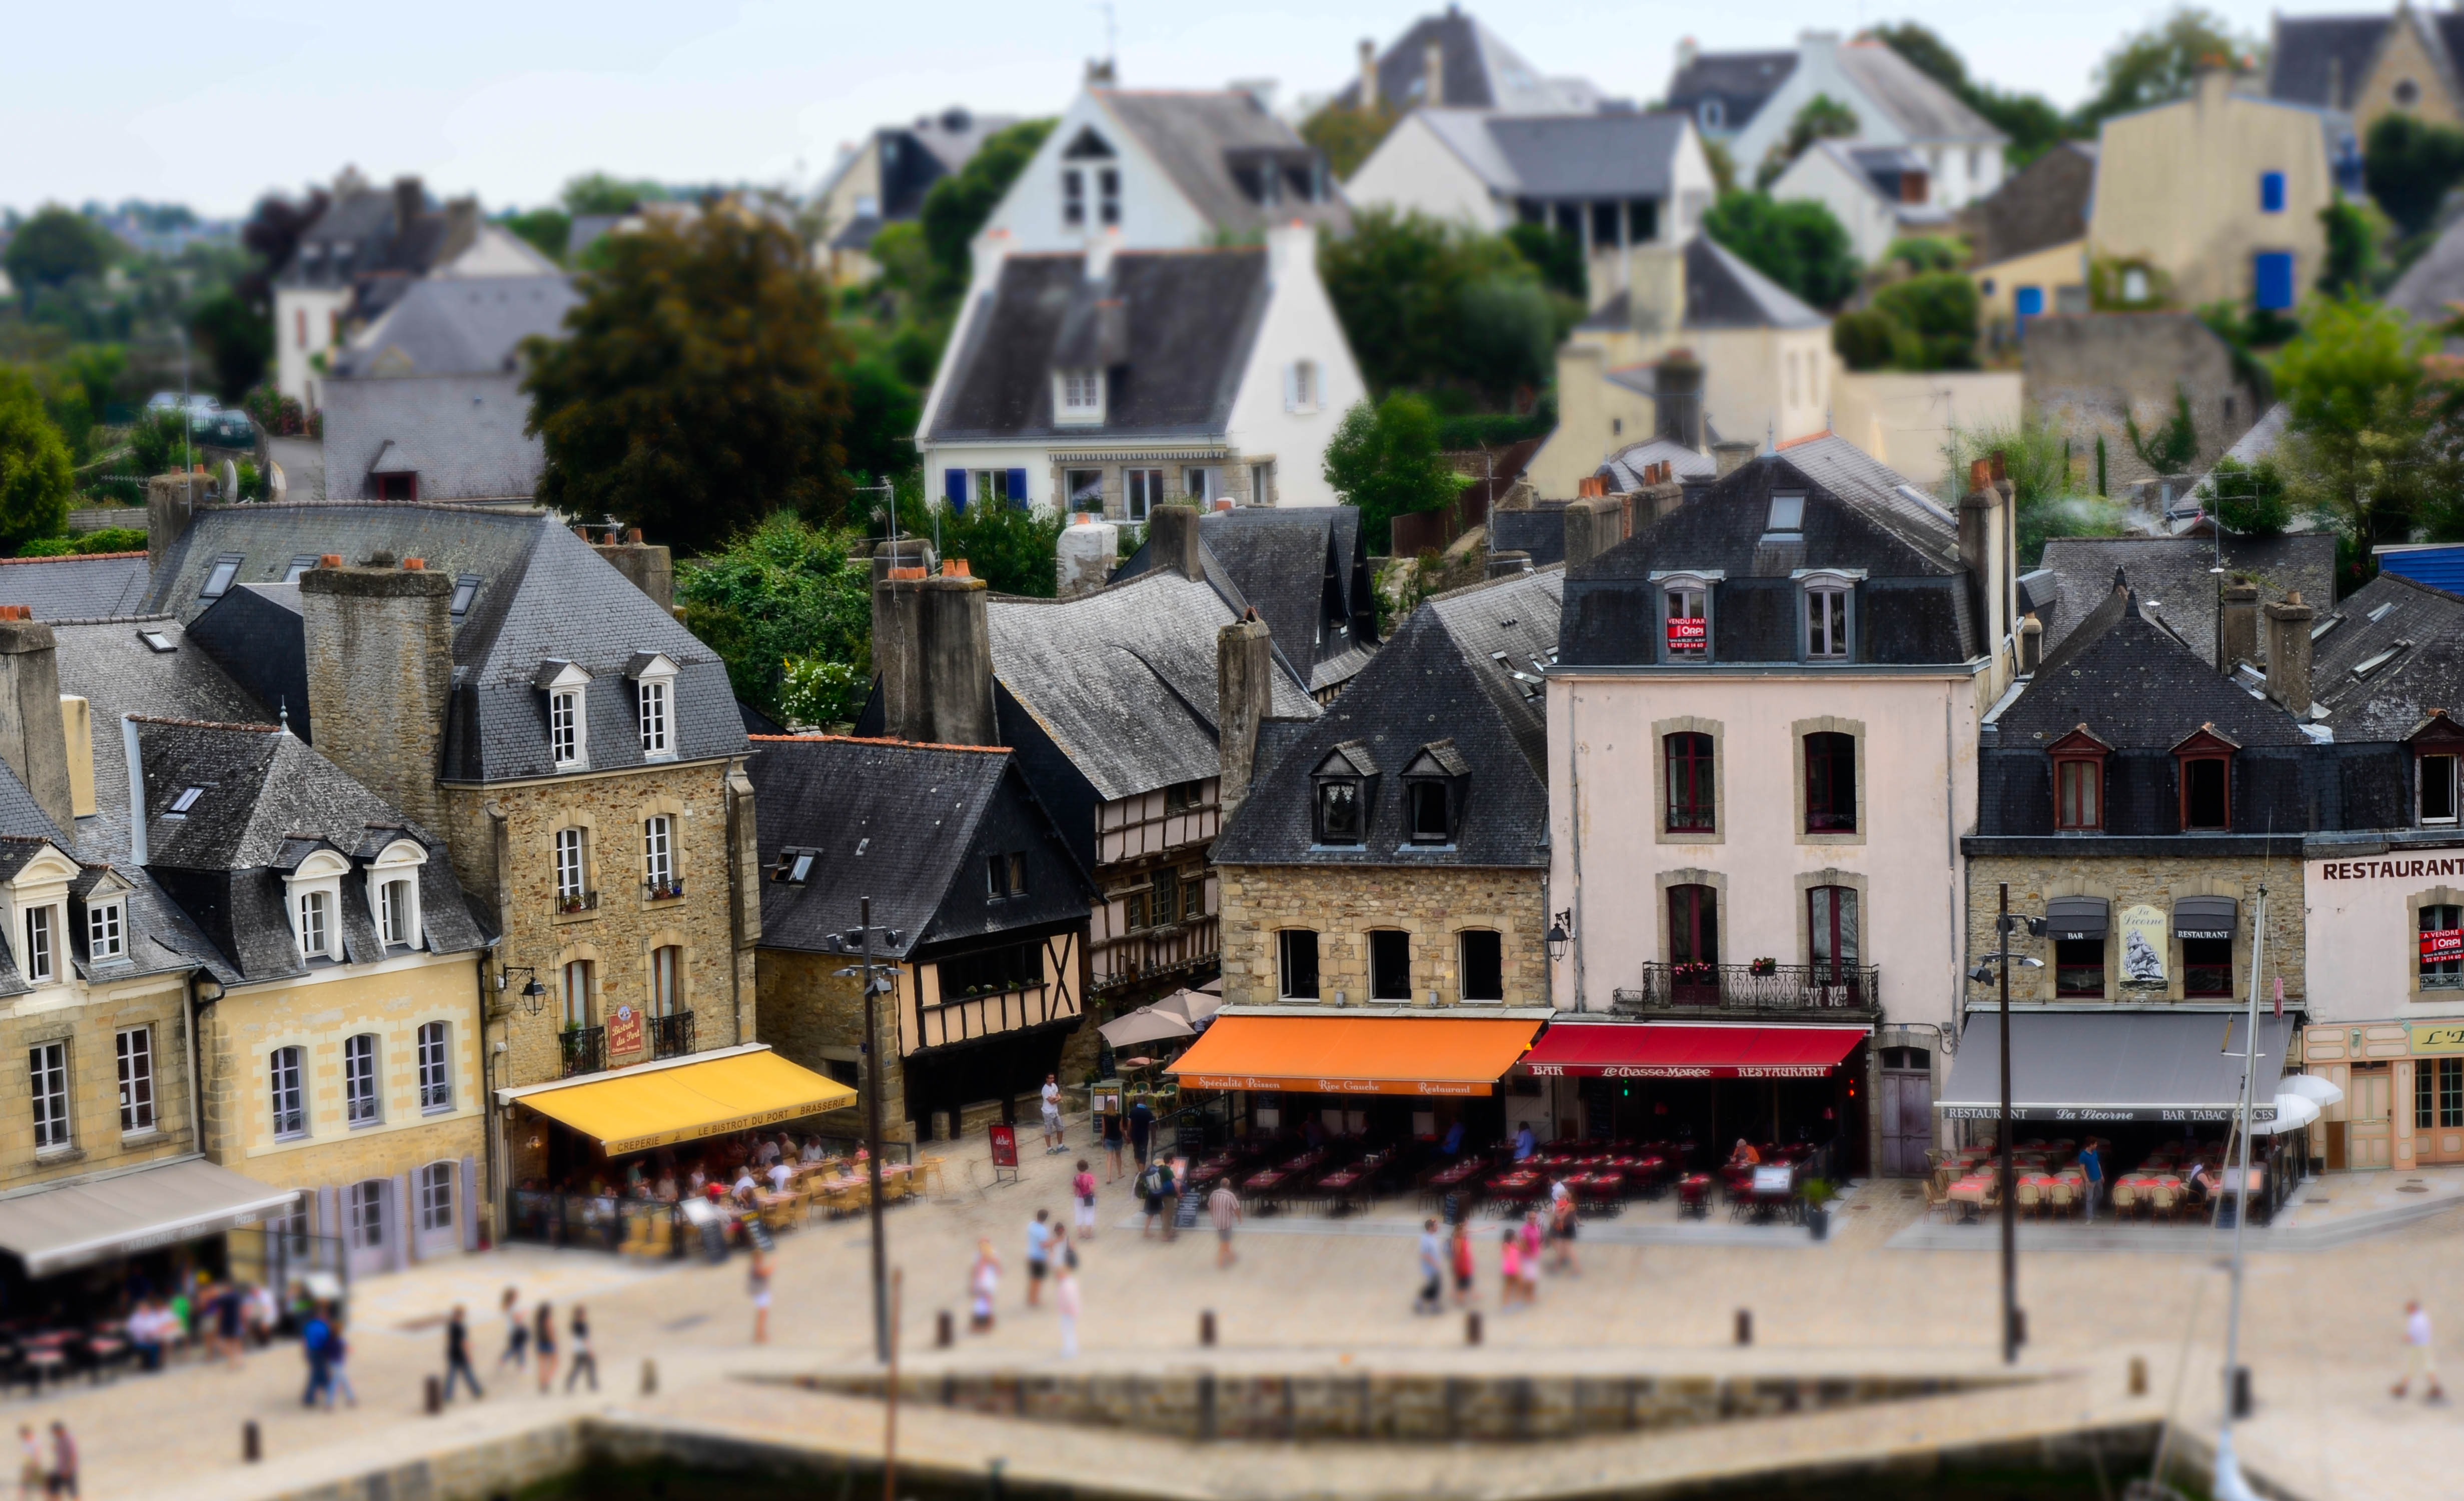
tree, water, horizon, house, town, city, urban, canal, cityscape, vacation, travel, village, france, suburb, port, tourism, blue sky, skies, clouds, buildings, houses, town square, bretagne, neighbourhood, aerial photography, urban area, residential area, human settlement, oldenburg